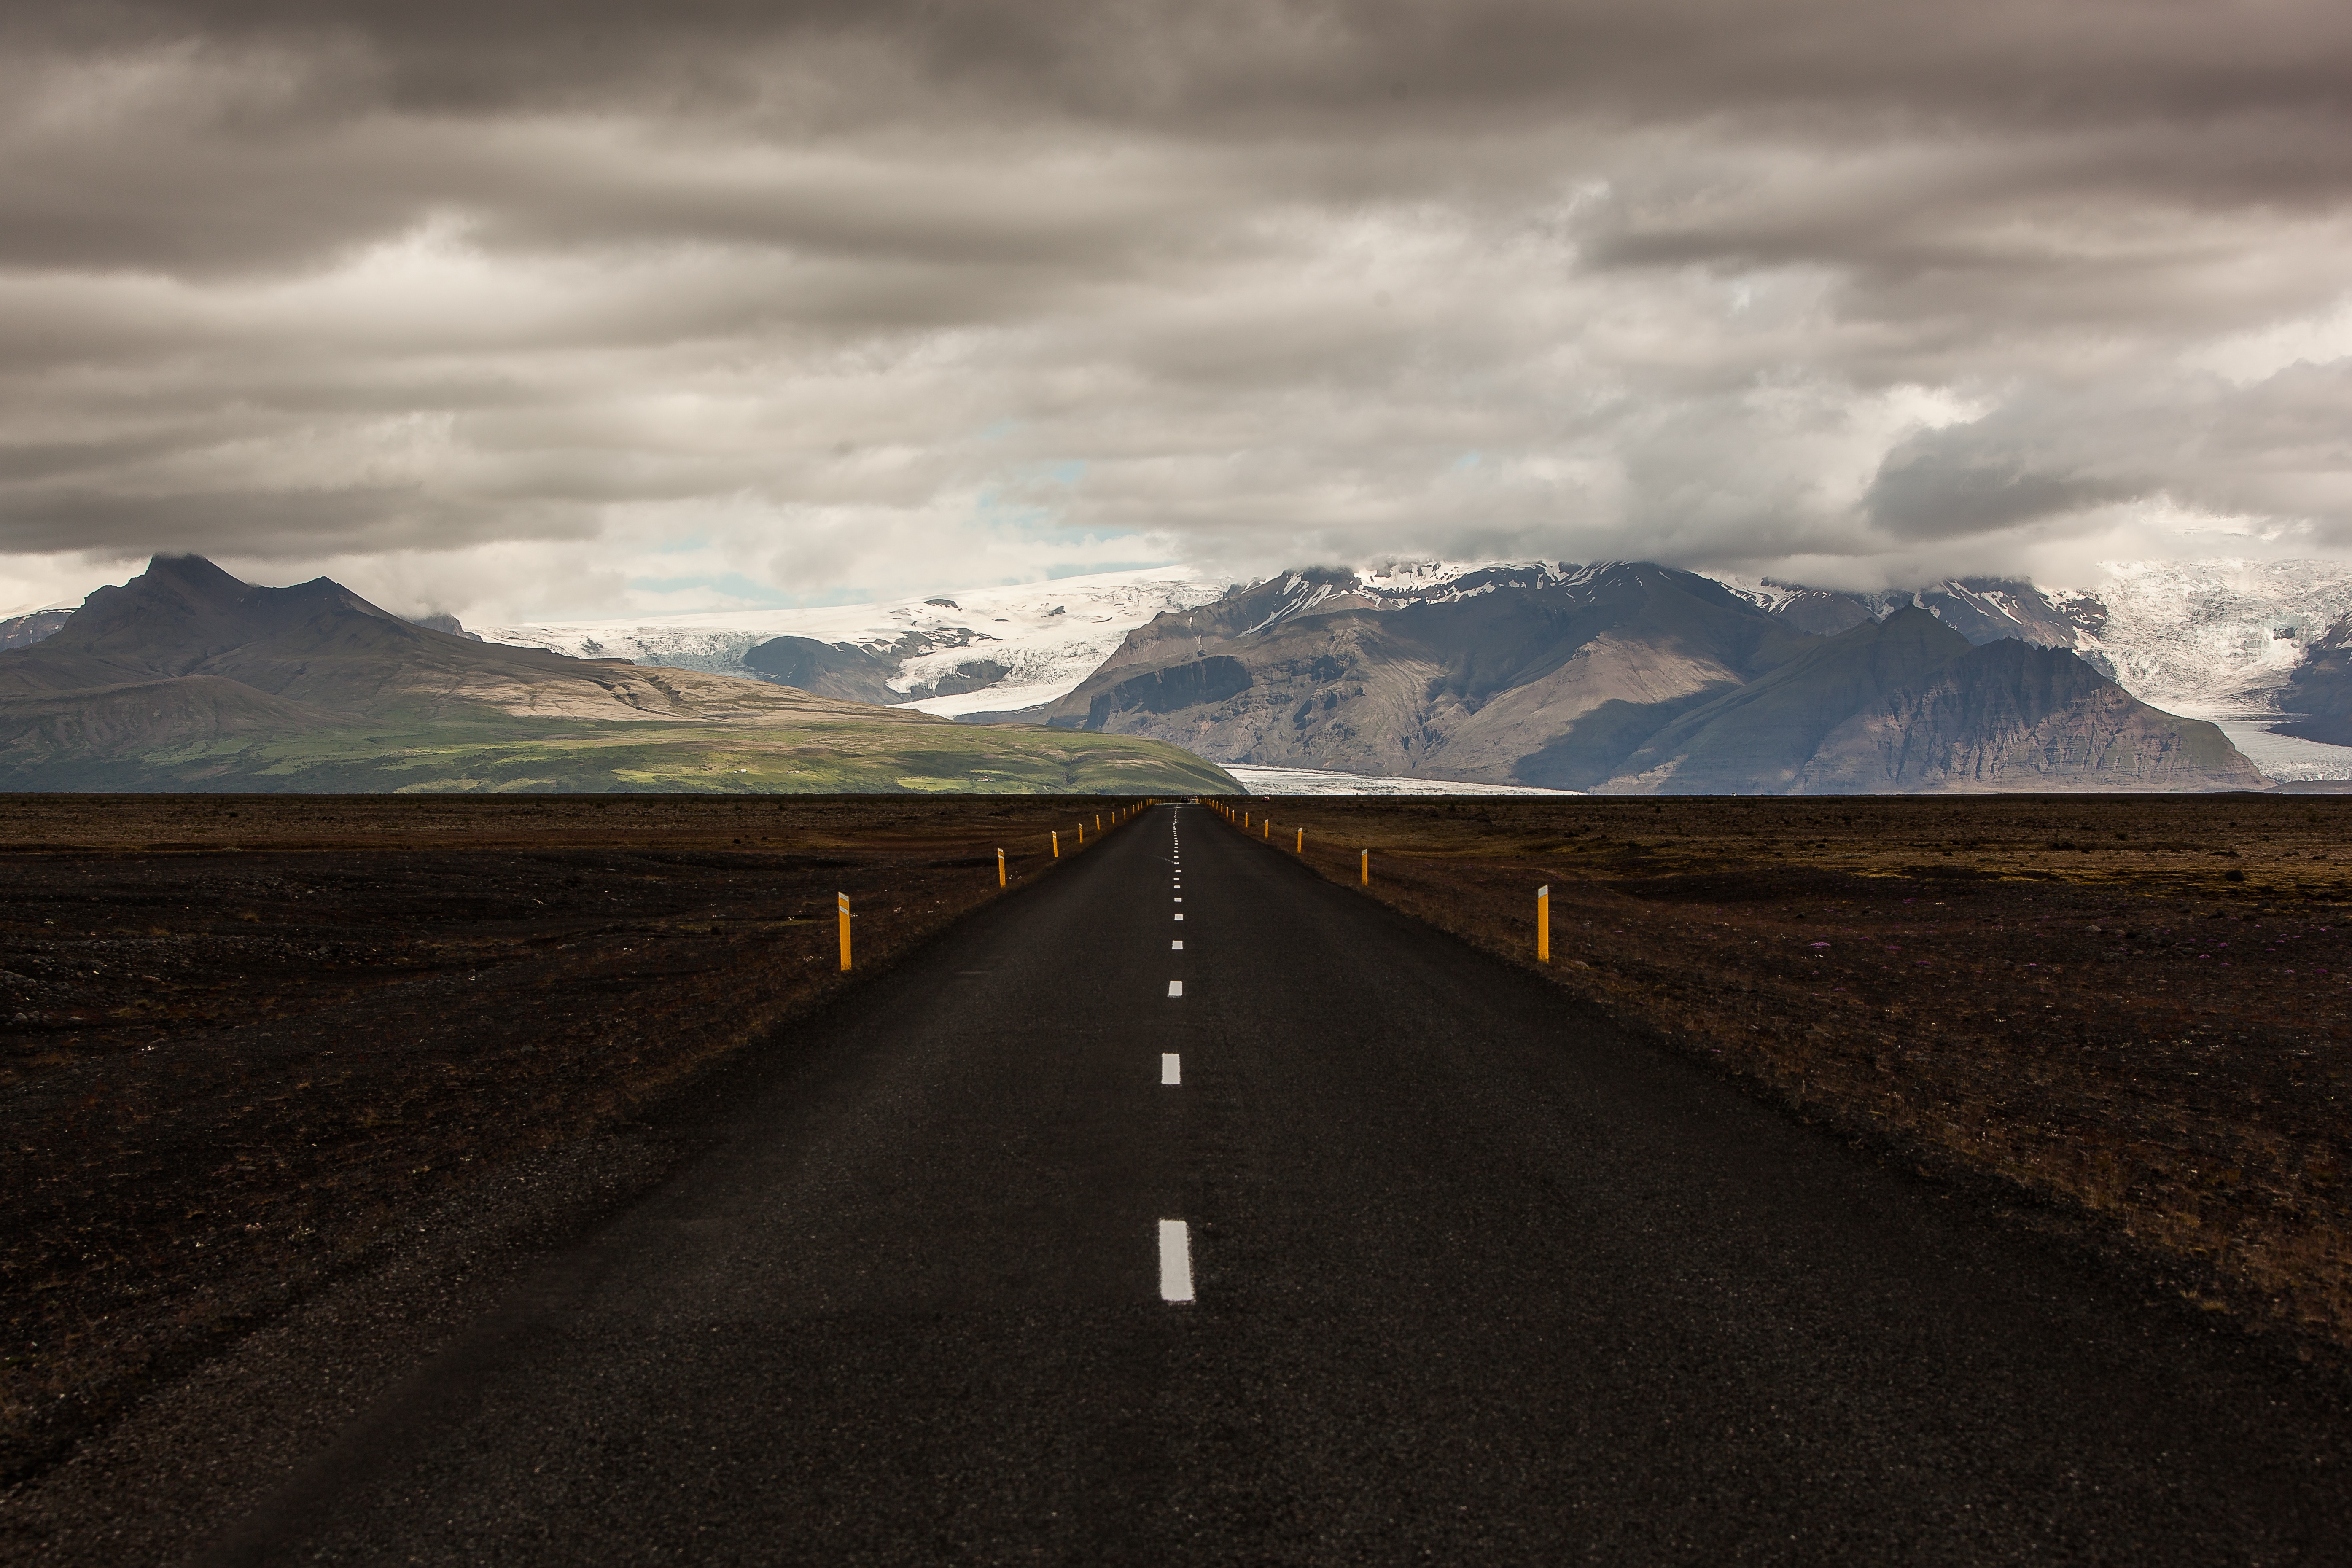
landscape, horizon, mountain, snow, cloud, sky, road, morning, hill, highway, dawn, mountain range, dusk, weather, highland, road trip, infrastructure, plateau, fell, loch, rural area, mountain pass, atmospheric phenomenon, mountainous landforms